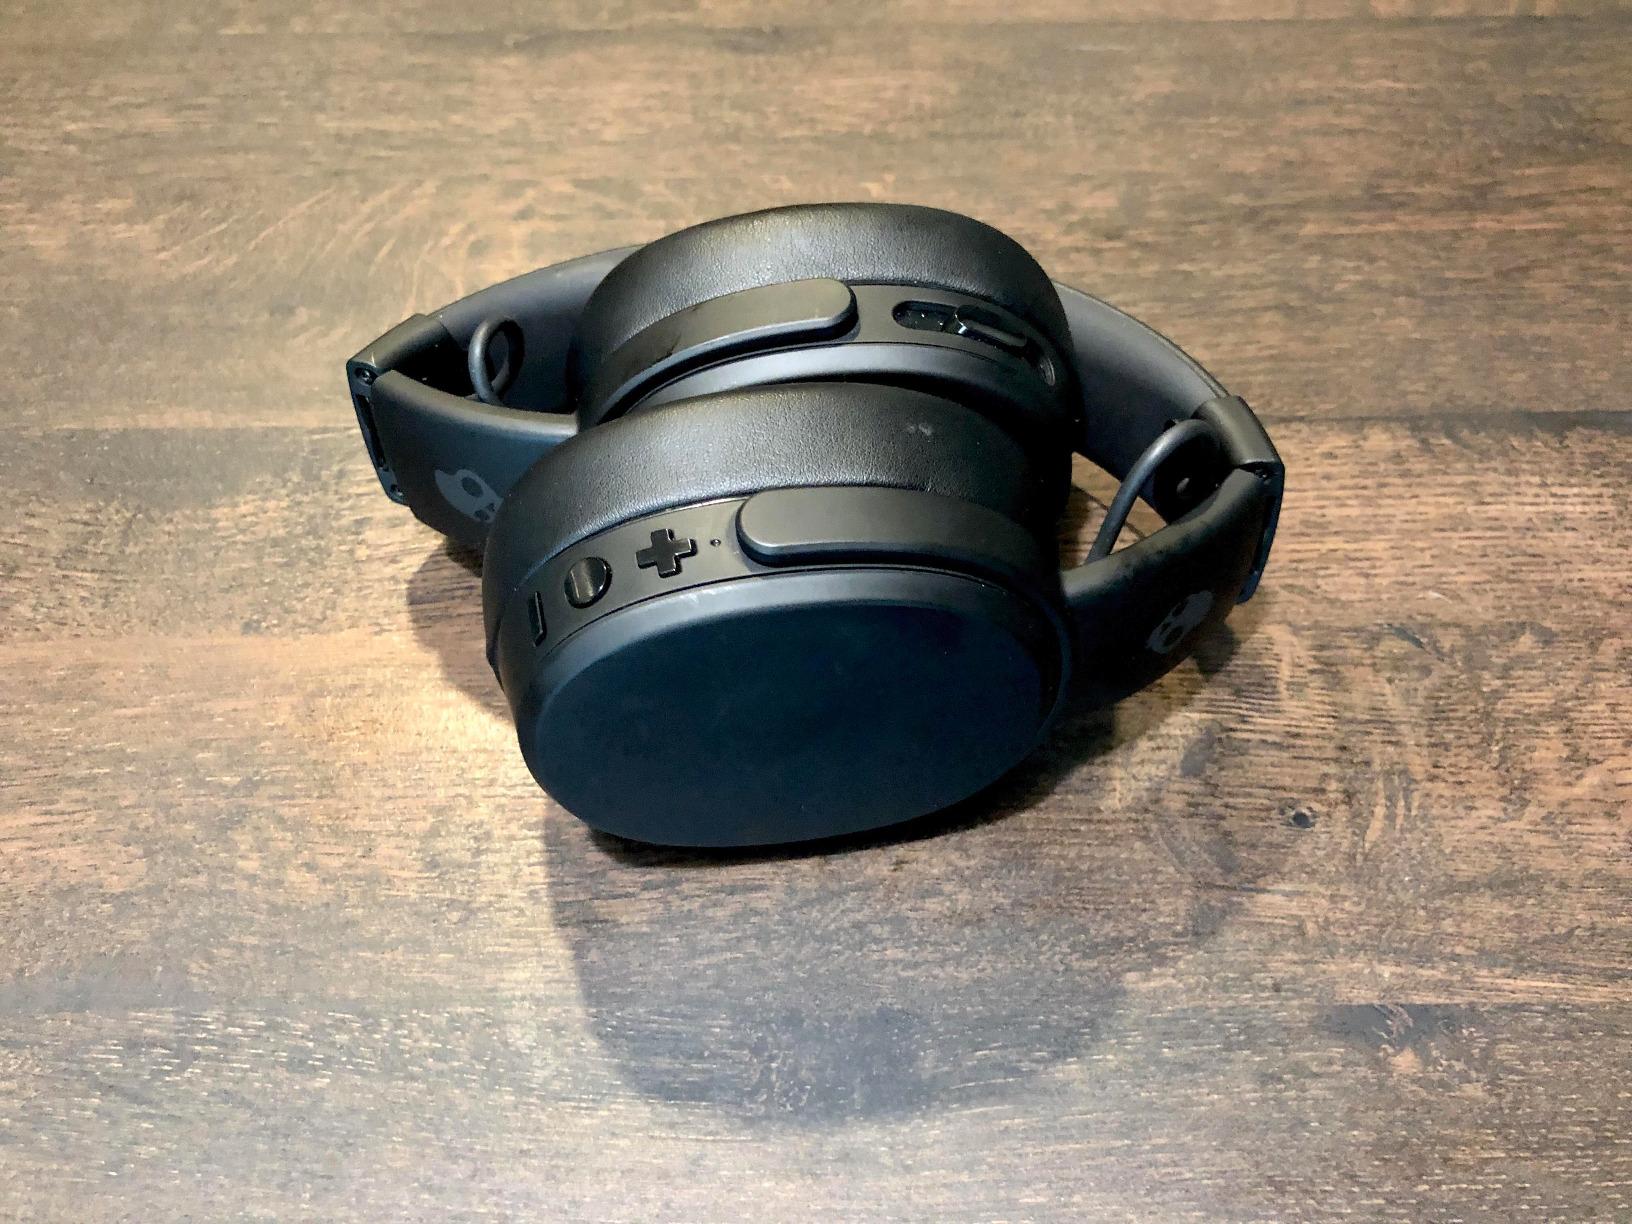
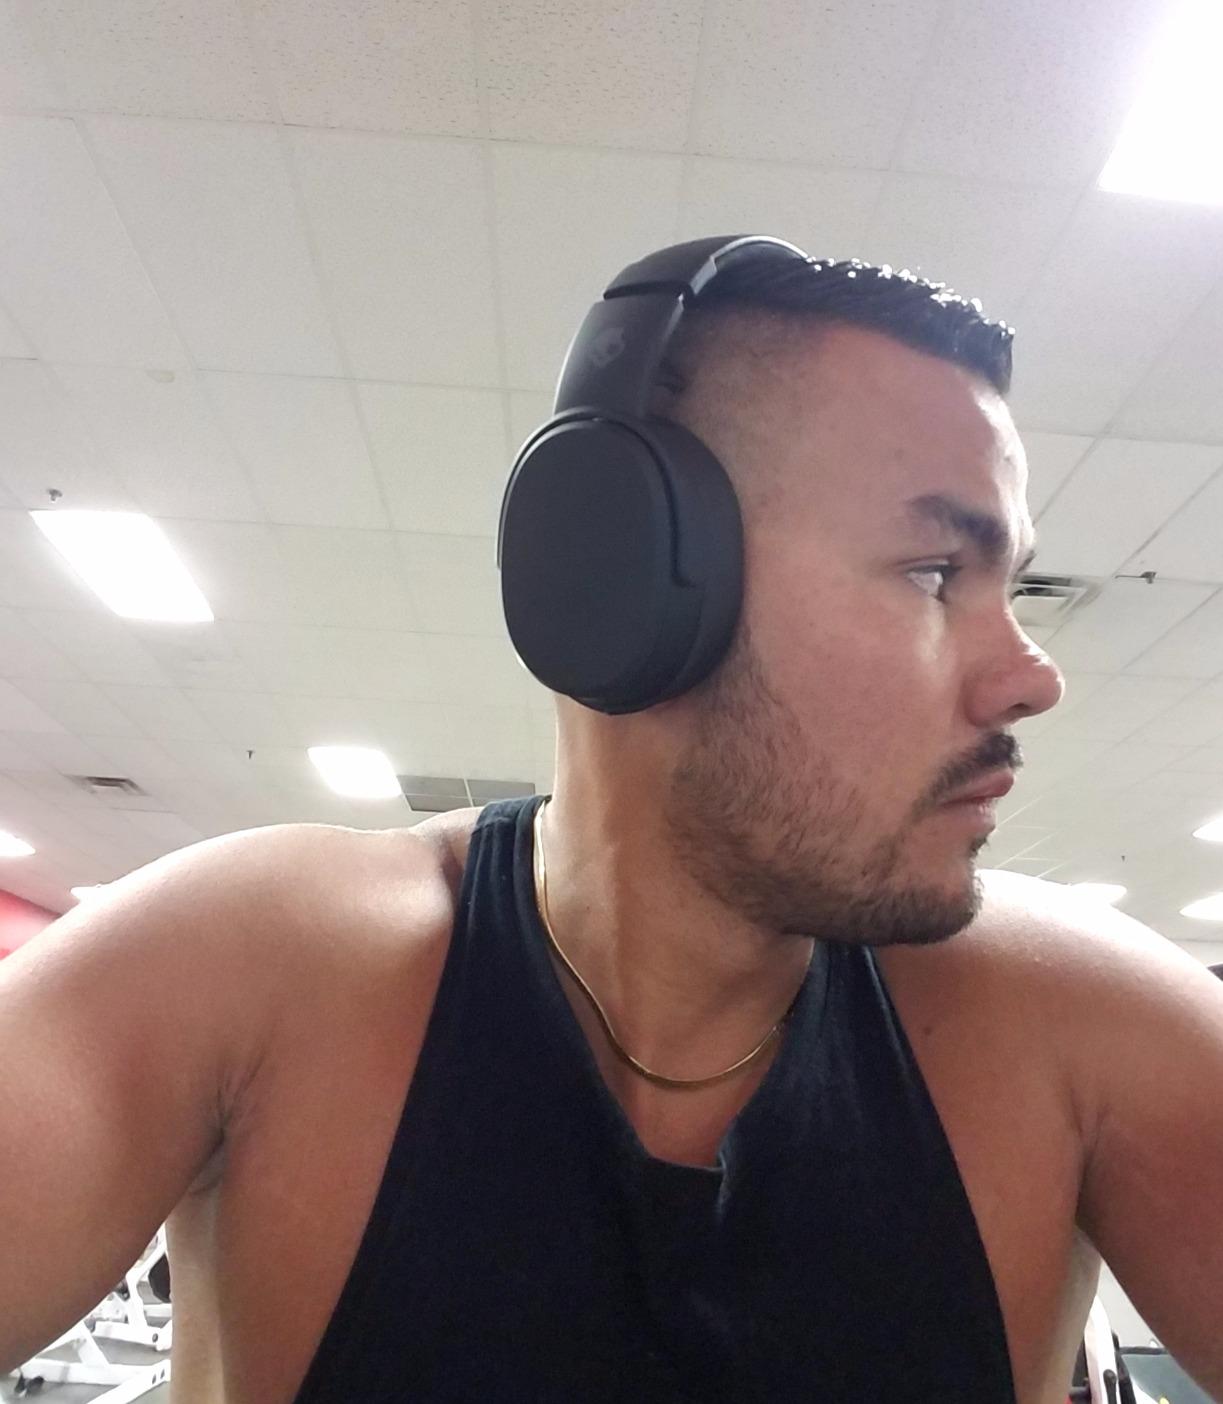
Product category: headphones
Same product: yes